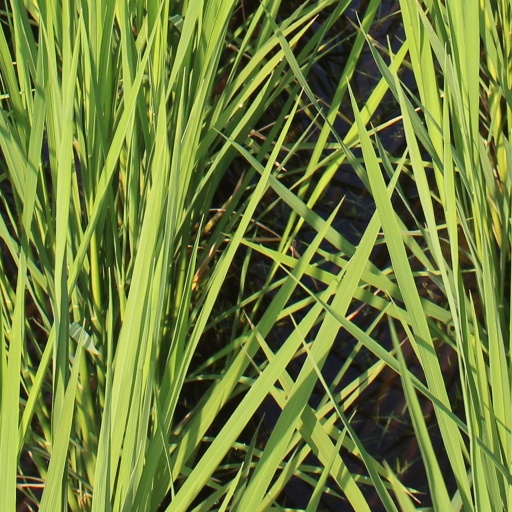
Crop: rice